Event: Nepal Earthquake
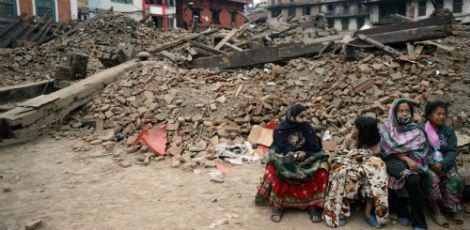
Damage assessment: damage